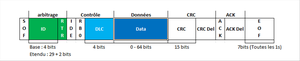
Format trame données CAN
La sécurité informatique des véhicules est un enjeu majeur dans la conception des systèmes embarqués. Le véhicule connecté est contrôlé par des calculateurs embarqués et interconnectés. À travers ces calculateurs, le véhicule moderne offre des fonctionnalités nouvelles qui améliorent la qualité de conduite et renforcent la sécurité du passager. Cependant, les constructeurs sont confrontés à des problématiques de sécurité informatique. Des dispositifs tels que prise ODB, Bluetooth, Wi-Fi, 3G/4G, RFID, clé USB, CD, etc., très courants sur les véhicules, sont autant de portes ouvertes pour les hackeurs souhaitant accéder aux différents calculateurs de bord.